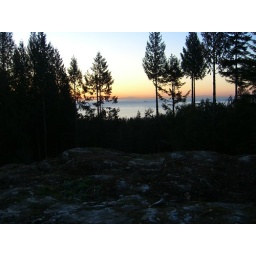
The rock bluff in the foreground is part of the building site